Lotta Bromé

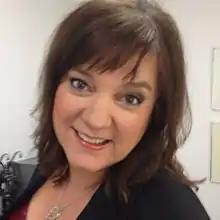
Bromé in 2013

Charlotta "Lotta" Bromé (born 18 December 1964) is a Swedish radio and television presenter and host. She has been a Christmas Eve host at SVT, won the show "På spåret" and hosted various shows for Sveriges Radio.